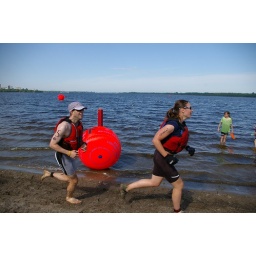
I think that girl was a canoe person in a 2-person team.